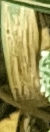
Label: Wheat___Yellow_Rust